Petition of Right

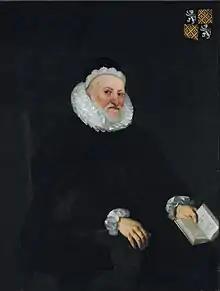
Randolph Crewe, the Chief Justice of the King's Bench, who was dismissed by Charles I for refusing to declare the "forced loans" legal

Charles instructed the House of Lords to reject the bill, and adjourned Parliament on 11 July, but needing money for the war, recalled it on 1 August. However, the Commons began investigating Charles' favourite and military commander, George Villiers, Duke of Buckingham, notorious for inefficiency and extravagance. When they demanded his impeachment in return for approving taxes, Charles dissolved his first parliament on 12 August 1625. The disastrous Cádiz expedition forced him to recall Parliament in 1626, but once again they demanded the impeachment of Buckingham before providing funds to finance the war, Charles adopted "forced loans"; those who refused to pay would be imprisoned without trial, and if they continued to resist, sent before the Privy Council.